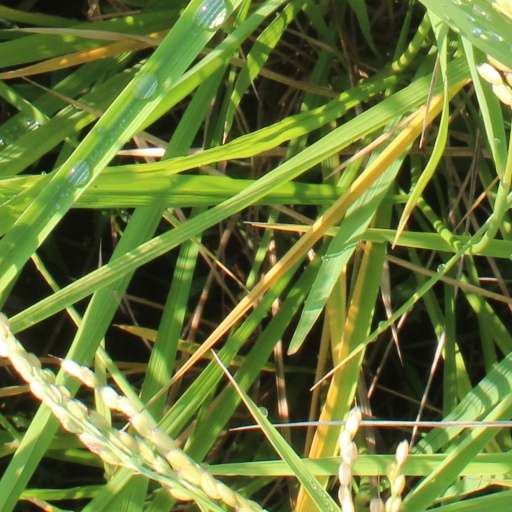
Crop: rice